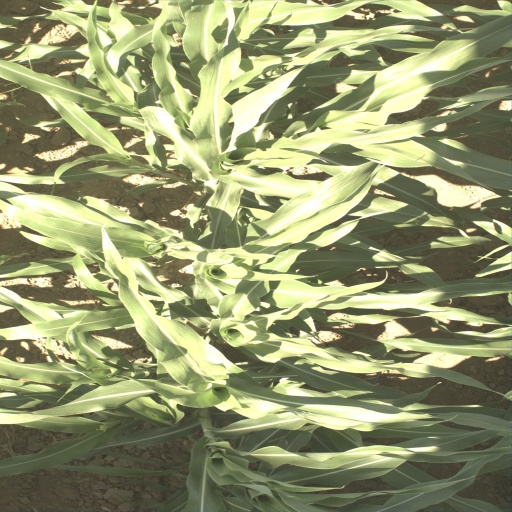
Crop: sorghum